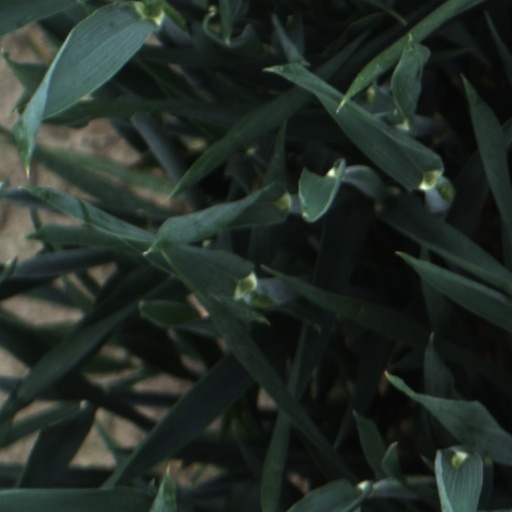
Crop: wheat